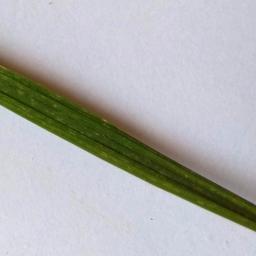
Label: Rice___Healthy